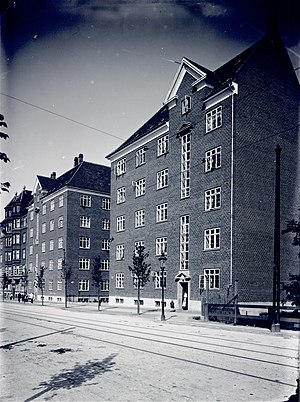
Ulrik Plesner / Værker
Enghavevej 67-69, København (1918)
Enghavevej 67 og 69, København.
Ulrik Adolph Plesner var en produktiv og stilskabende dansk arkitekt, der afgørende satte præg på perioden med nationalromantik og nybarok i tiden omkring 1. verdenskrig. Han var bror til pædagogen Joh. Plesner.